44M Tas

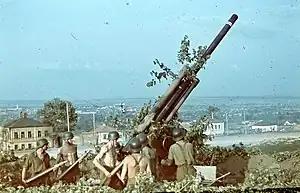
Hungarian soldiers manning a 29M Bofors 80 mm AA gun, USSR, 1942. A heavily modified version of this would have been the main gun of the 44M Tas.

According to the original plans and the 1:10 scale mockup the Tas would have an 80 mm gun. In 1943 when the blueprints were made Hungary had only one such gun, the 80 mm 29/38.M Bofors AA cannon. It is not known if the conversion of the gun from an AA cannon to a tank gun actually started, but it is known that there was a converted tank gun prototype of the same gun which was made in 1942. Perhaps the engineers planned to use that or waited for an actual converted tank gun.